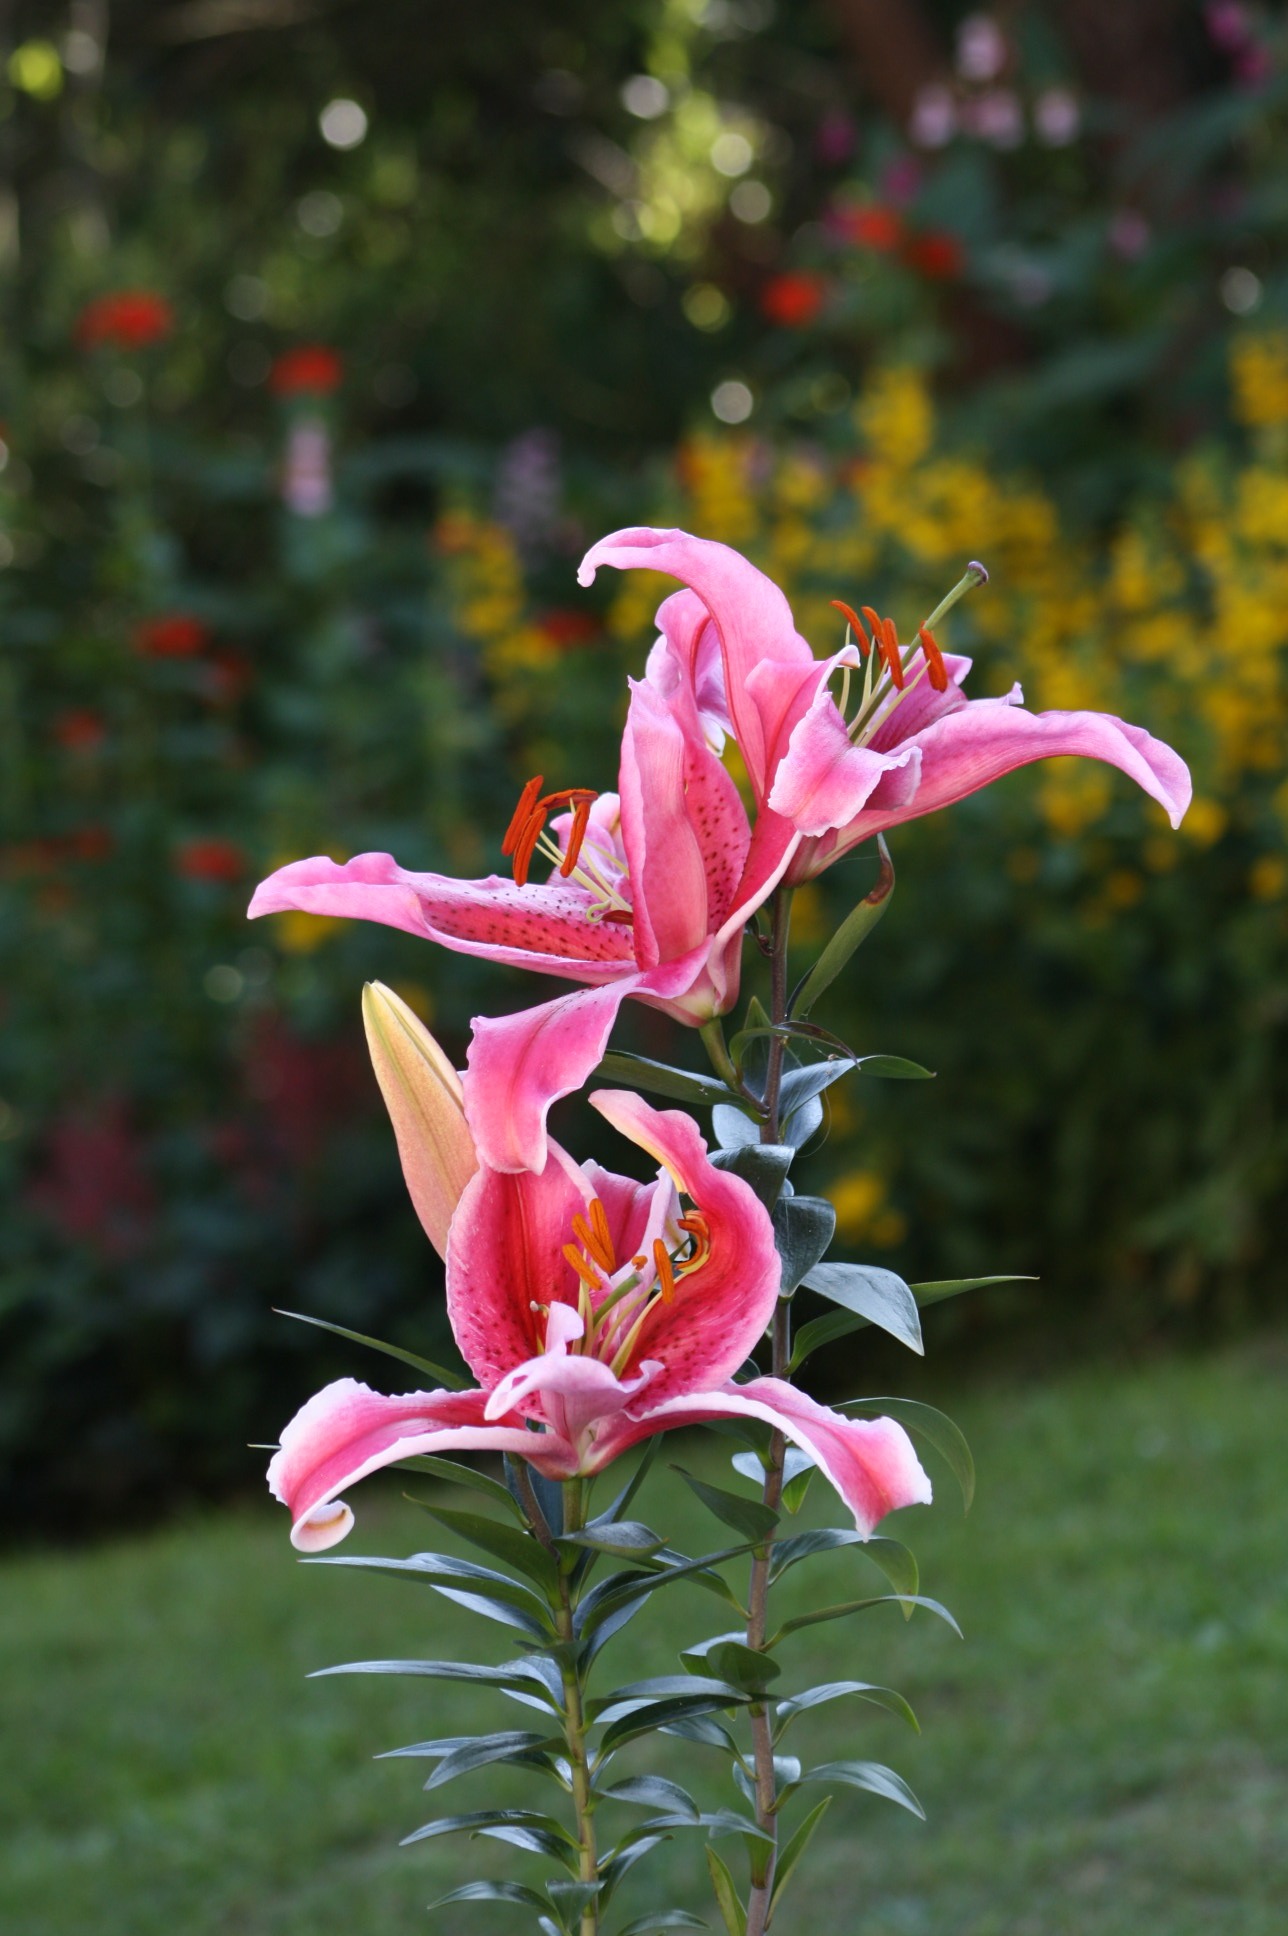
nature, blossom, plant, flower, summer, green, botany, garden, pink, flora, wildflower, shrub, lily, floristry, daylily, flowering plant, land plant, canna family